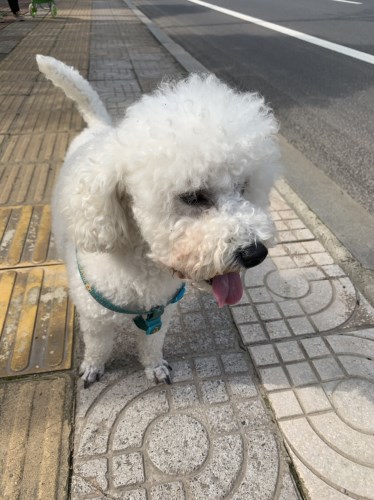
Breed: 3083-n000117-Bichon_Frise